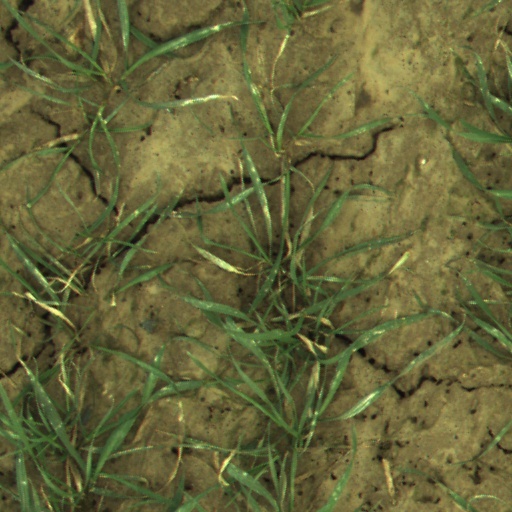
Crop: wheat